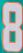
Number: 8